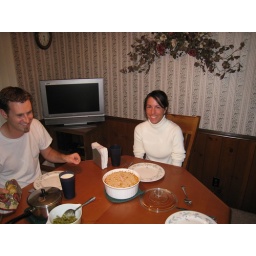
There's a candle in that Mac/cheese for the birthday girl